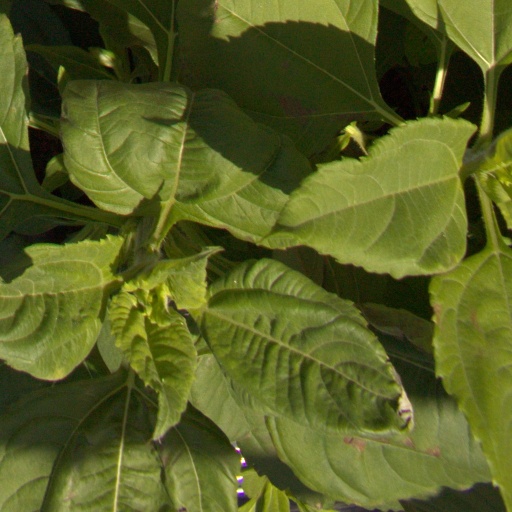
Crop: Jerusalem artichoke